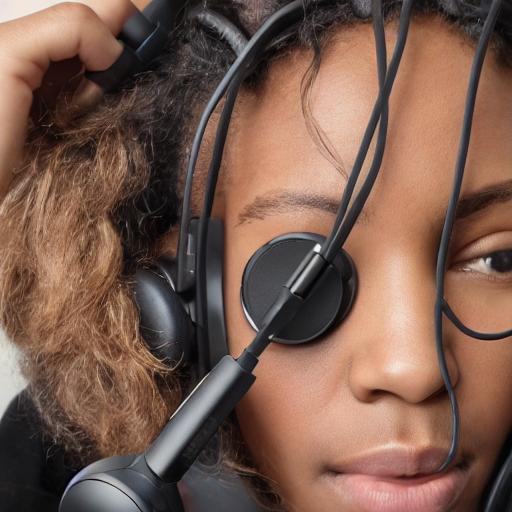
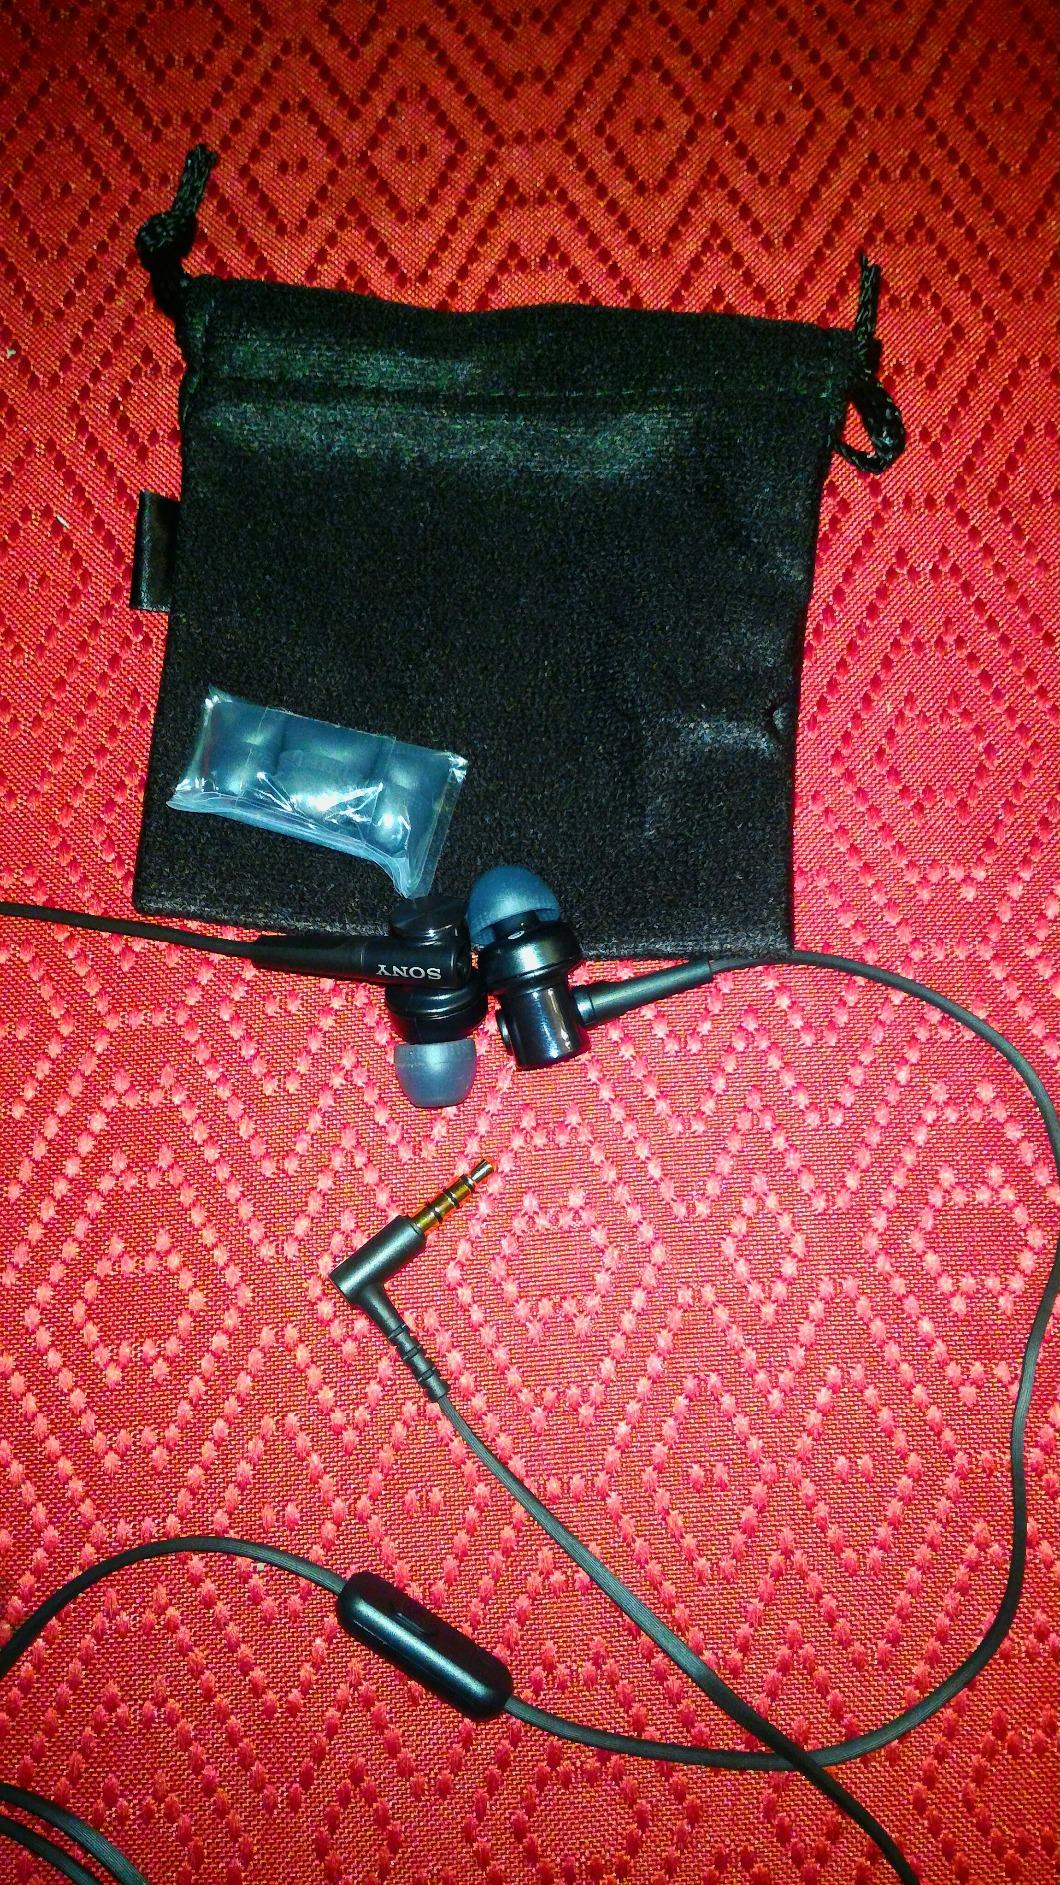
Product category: headphones
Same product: no